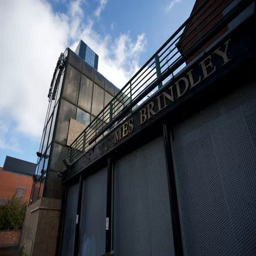
the pub has been boarded up for years - but will be transformed